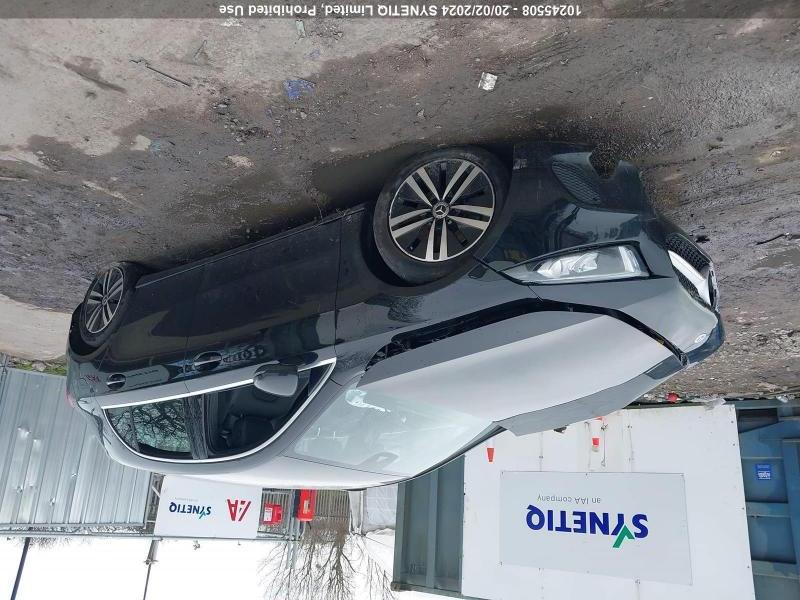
Aucun dommage détecté.
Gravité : aucun